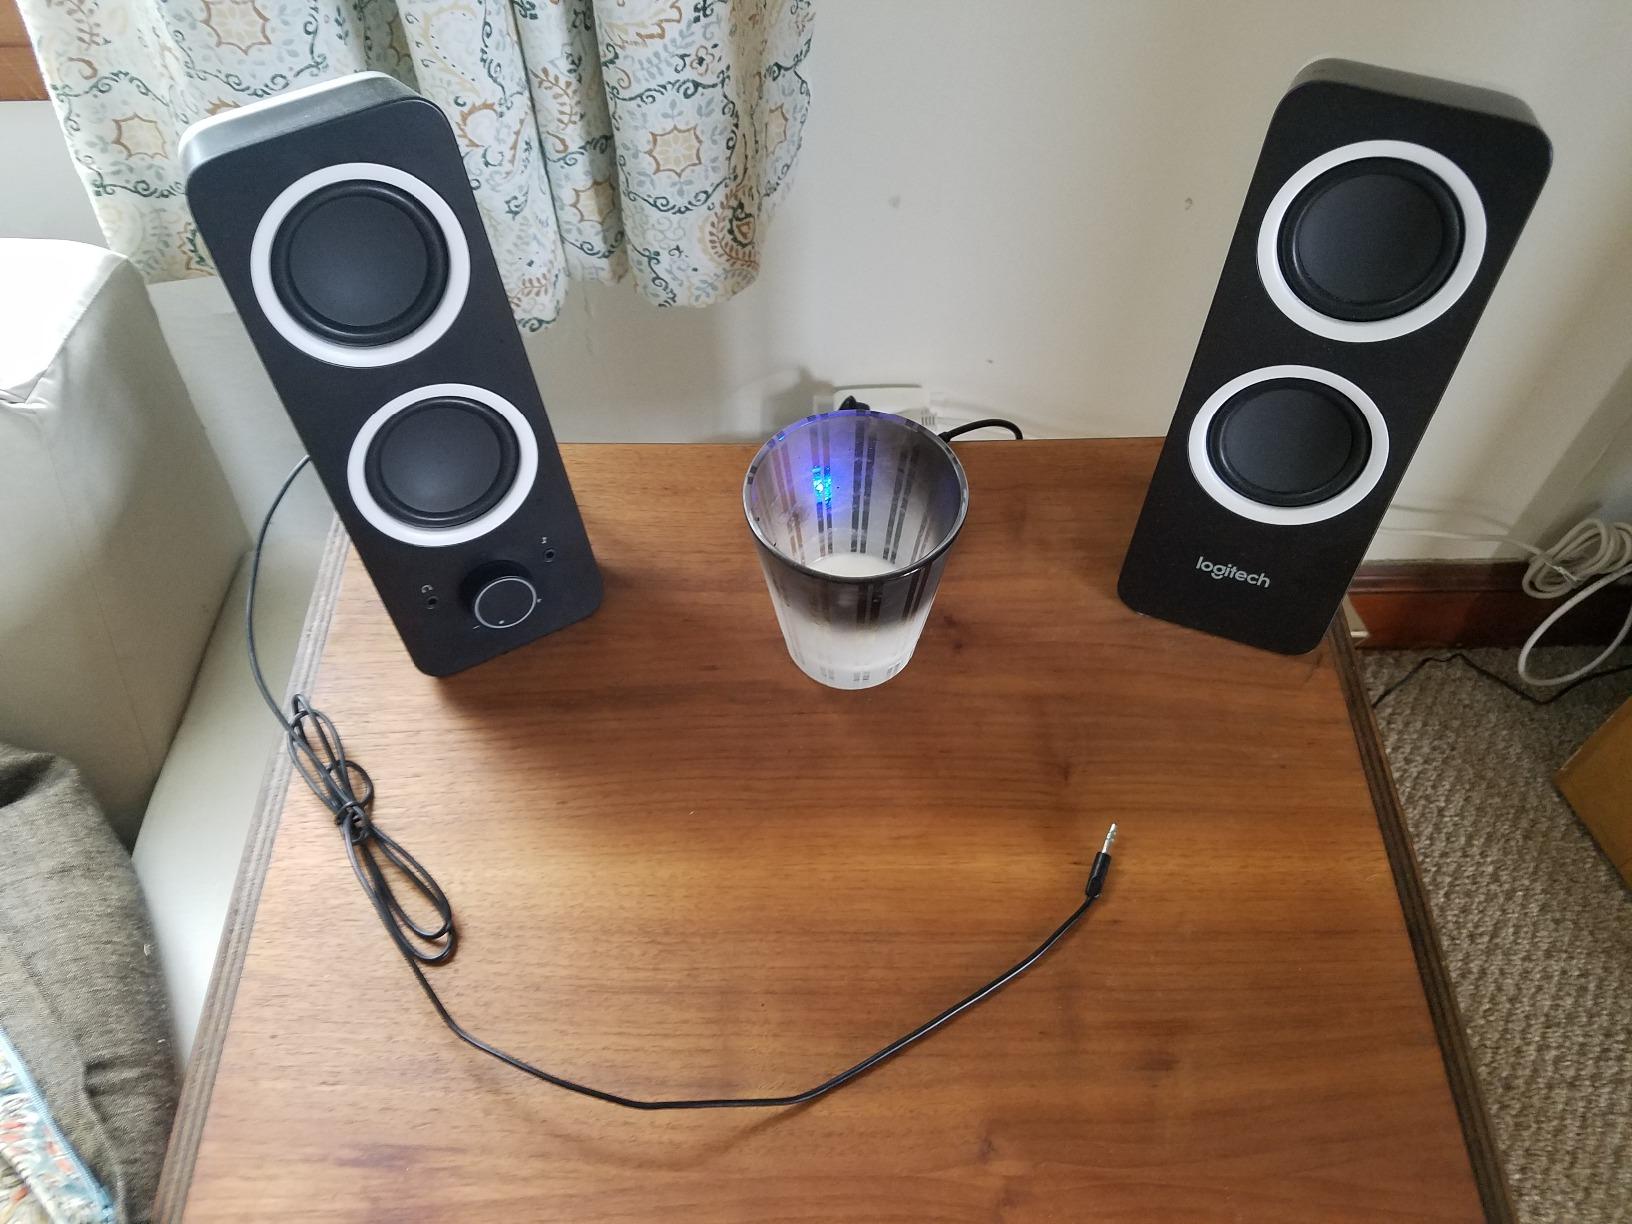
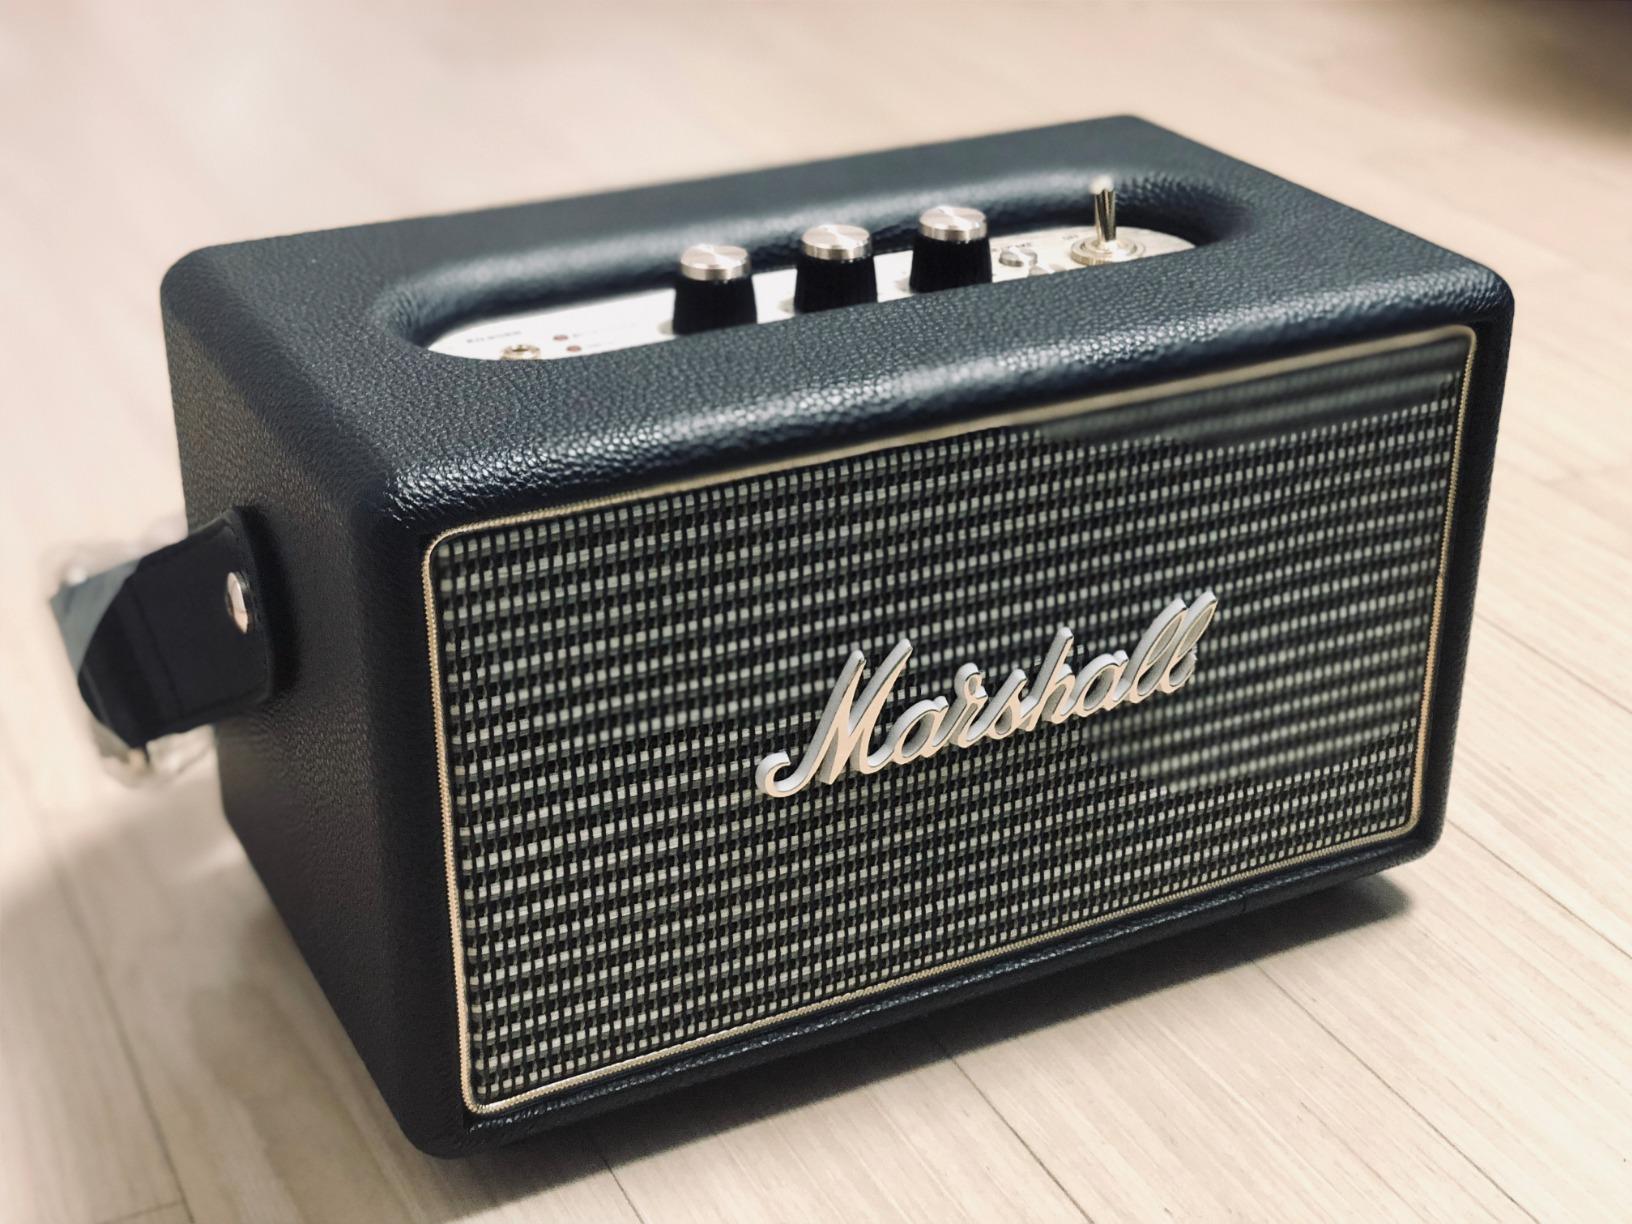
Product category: speaker
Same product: no